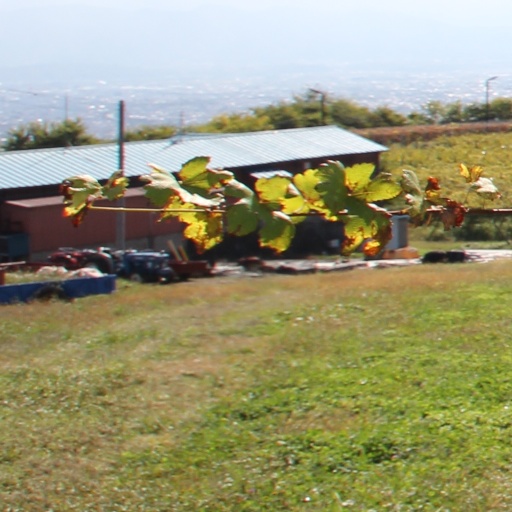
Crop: grape